Gas explosion

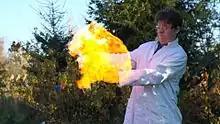
A balloon filled with gaseous hydrogen exploding.

A gas explosion is the ignition of a mixture of air and flammable gas, typically from a gas leak. In household accidents, the principal explosive gases are those used for heating or cooking purposes such as natural gas, methane, propane, butane. In industrial explosions, many other gases, like hydrogen, as well as evaporated (gaseous) gasoline or ethanol play an important role. Industrial gas explosions can be prevented with the use of intrinsic safety barriers to prevent ignition, or use of alternative energy.